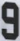
Number: 9